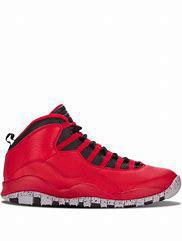
Brand: Jordan
Model: 10 Retro